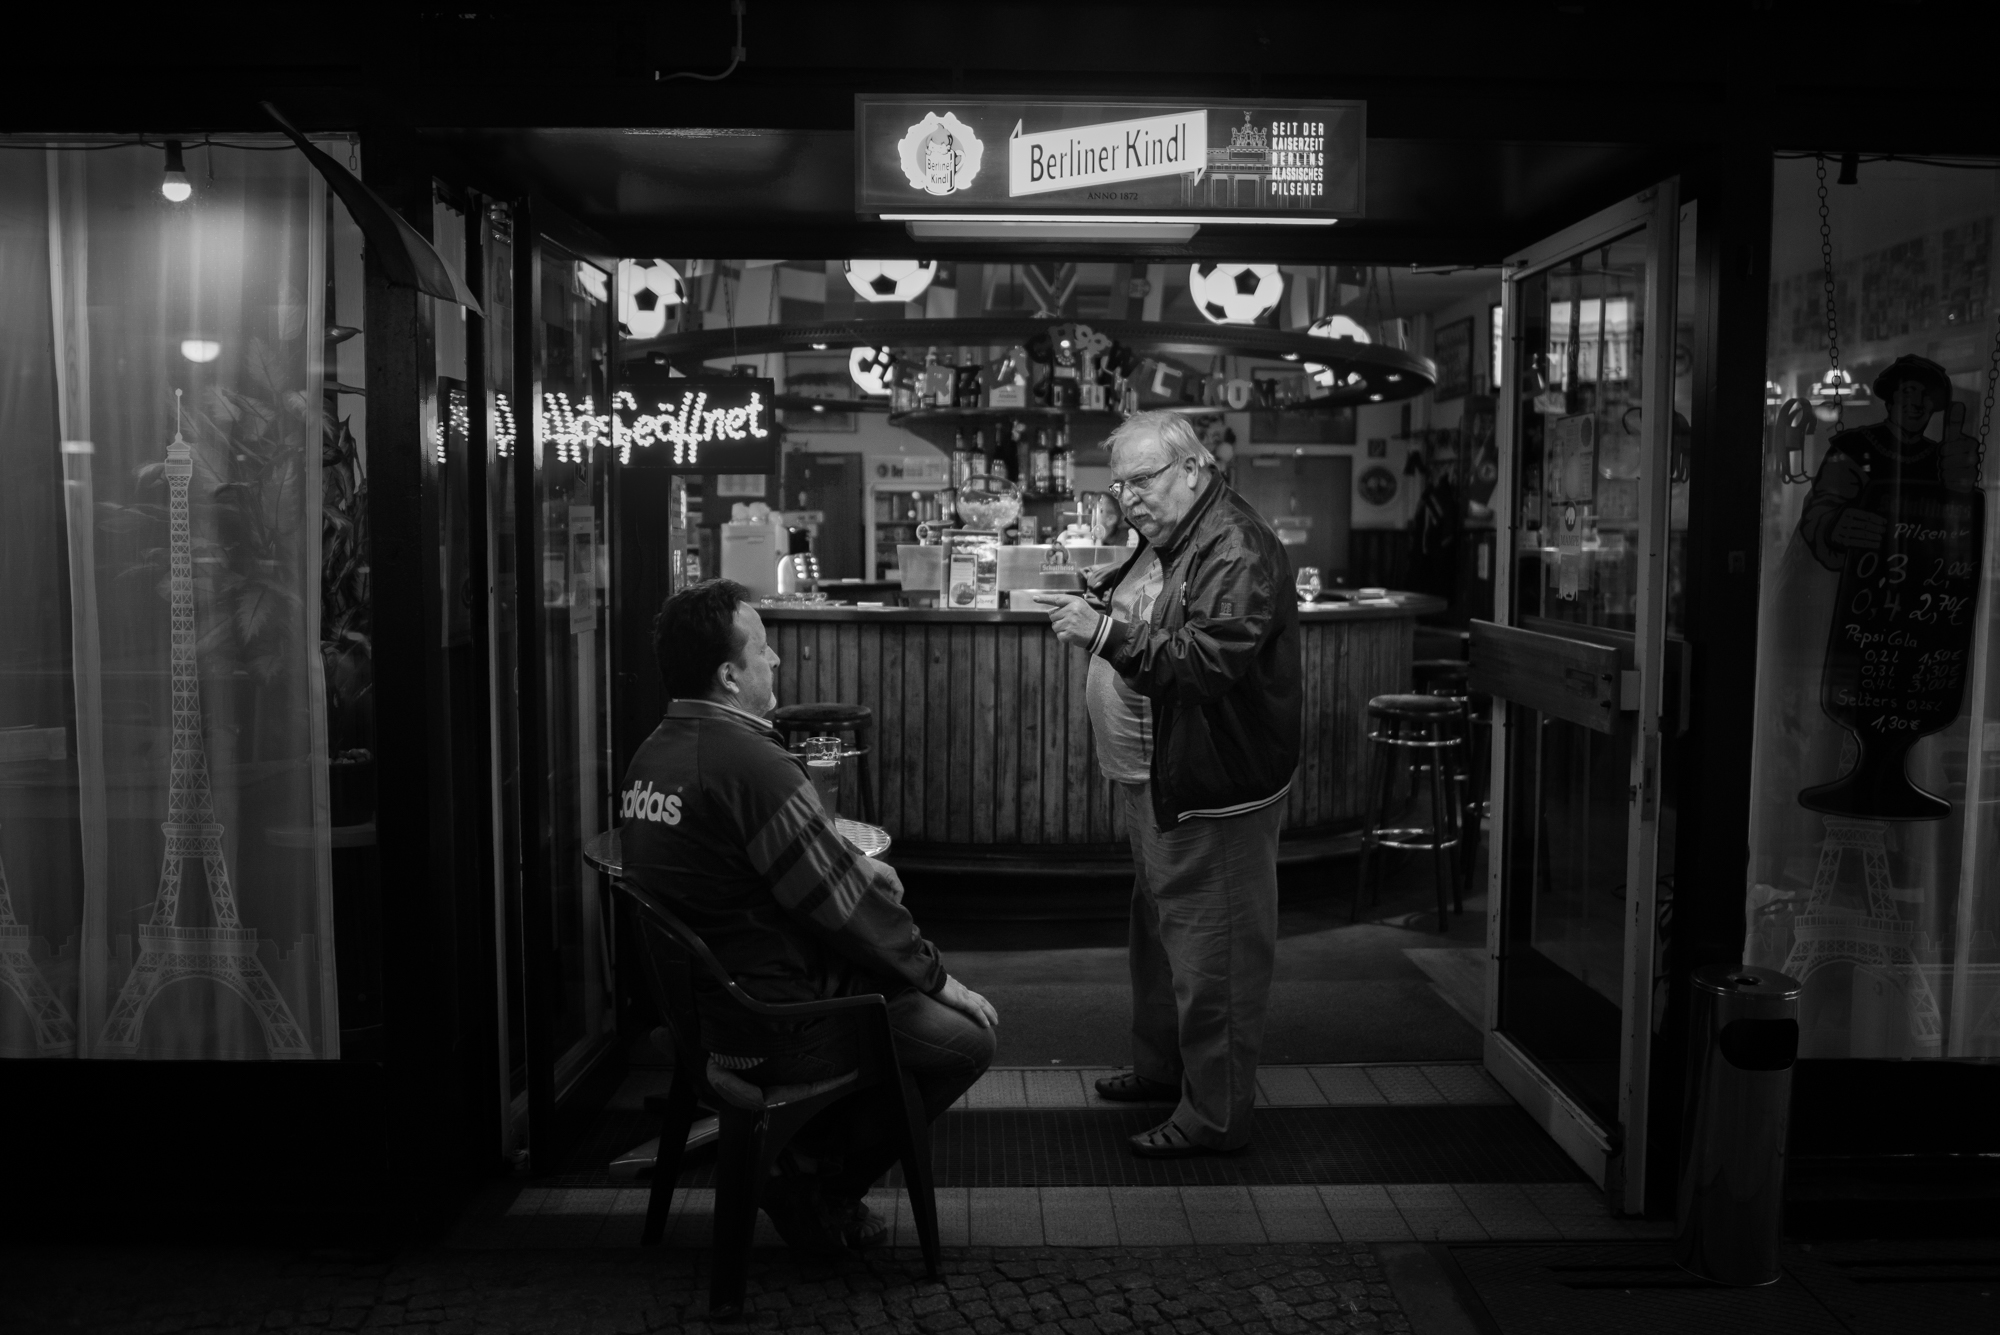
black and white, road, white, street, night, photography, darkness, black, monochrome, streetphotography, blackandwhite, blackwhite, candid, infrastructure, photograph, snapshot, berlin, streetphoto, schwarzweis, strase, strasenfotografie, nikond800, strasenfoto, streetpassionaward, schirrmacher, monochrome photography, film noir